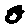
Label: 0